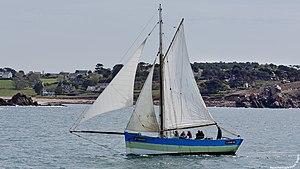
L'Amzer'zo
L'Amzer'zo est un cotre de la Baie de Morlaix.